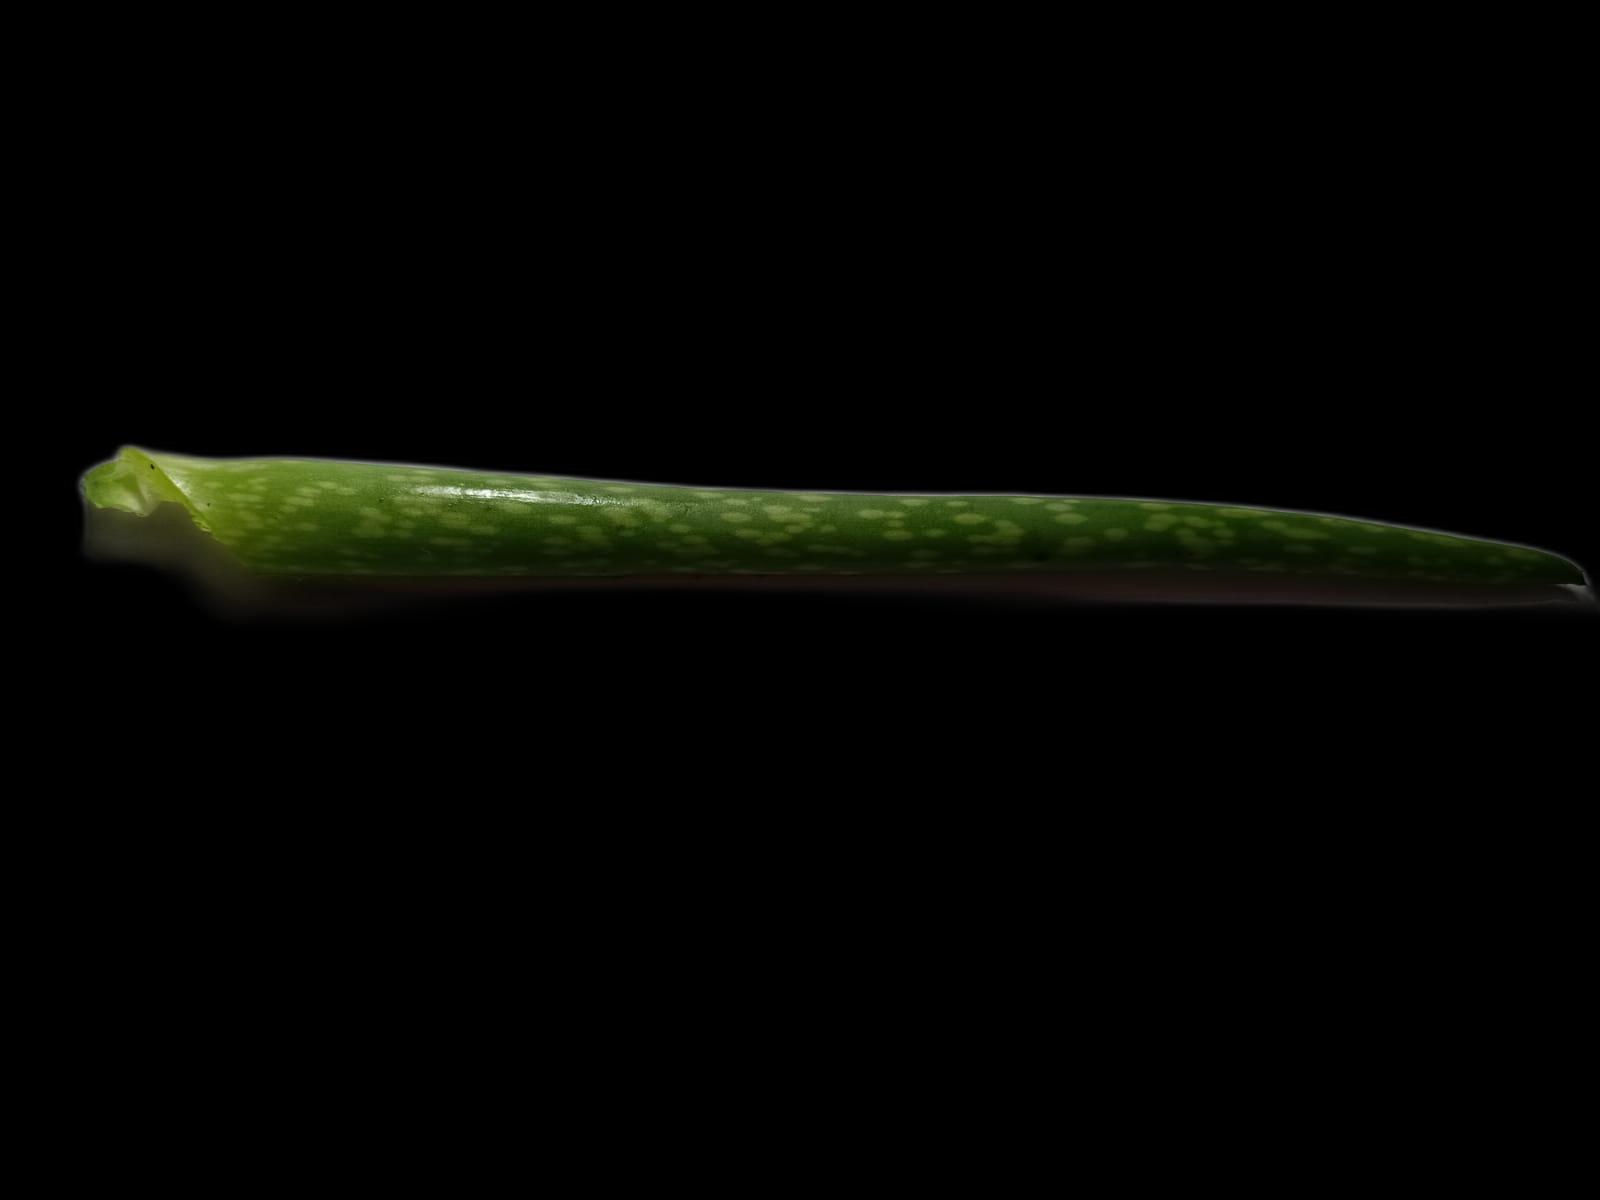
Plant: Aloe Vera